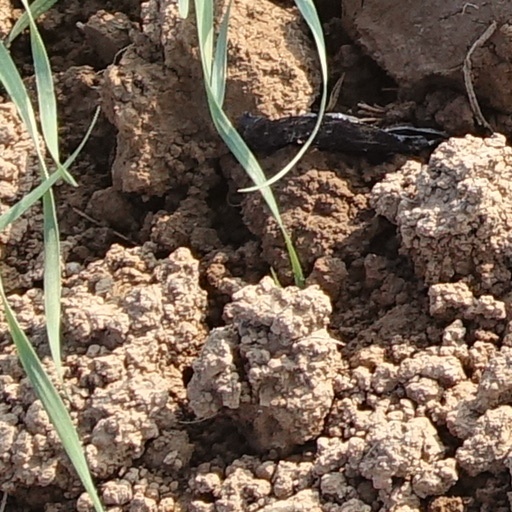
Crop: wheat